Garret Hobart

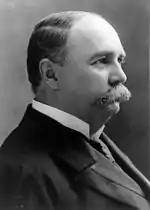
Vice President Hobart

Hobart was constant in his attendance at the Senate; one onlooker called him a "chronic audience". Vice President Hobart cast his tie-breaking vote only once, using it to defeat an amendment which would have promised self-government to the Philippines, one of the possessions which the United States had taken from Spain after the war. Hobart was instrumental in securing the ratification of the Treaty of Paris, which ended the war; according to McKinley biographer H. Wayne Morgan, Hobart was "almost the president's alter ego, [turning] every screw with his legendary politeness".